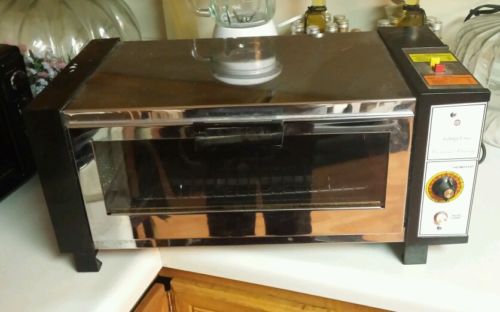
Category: toaster